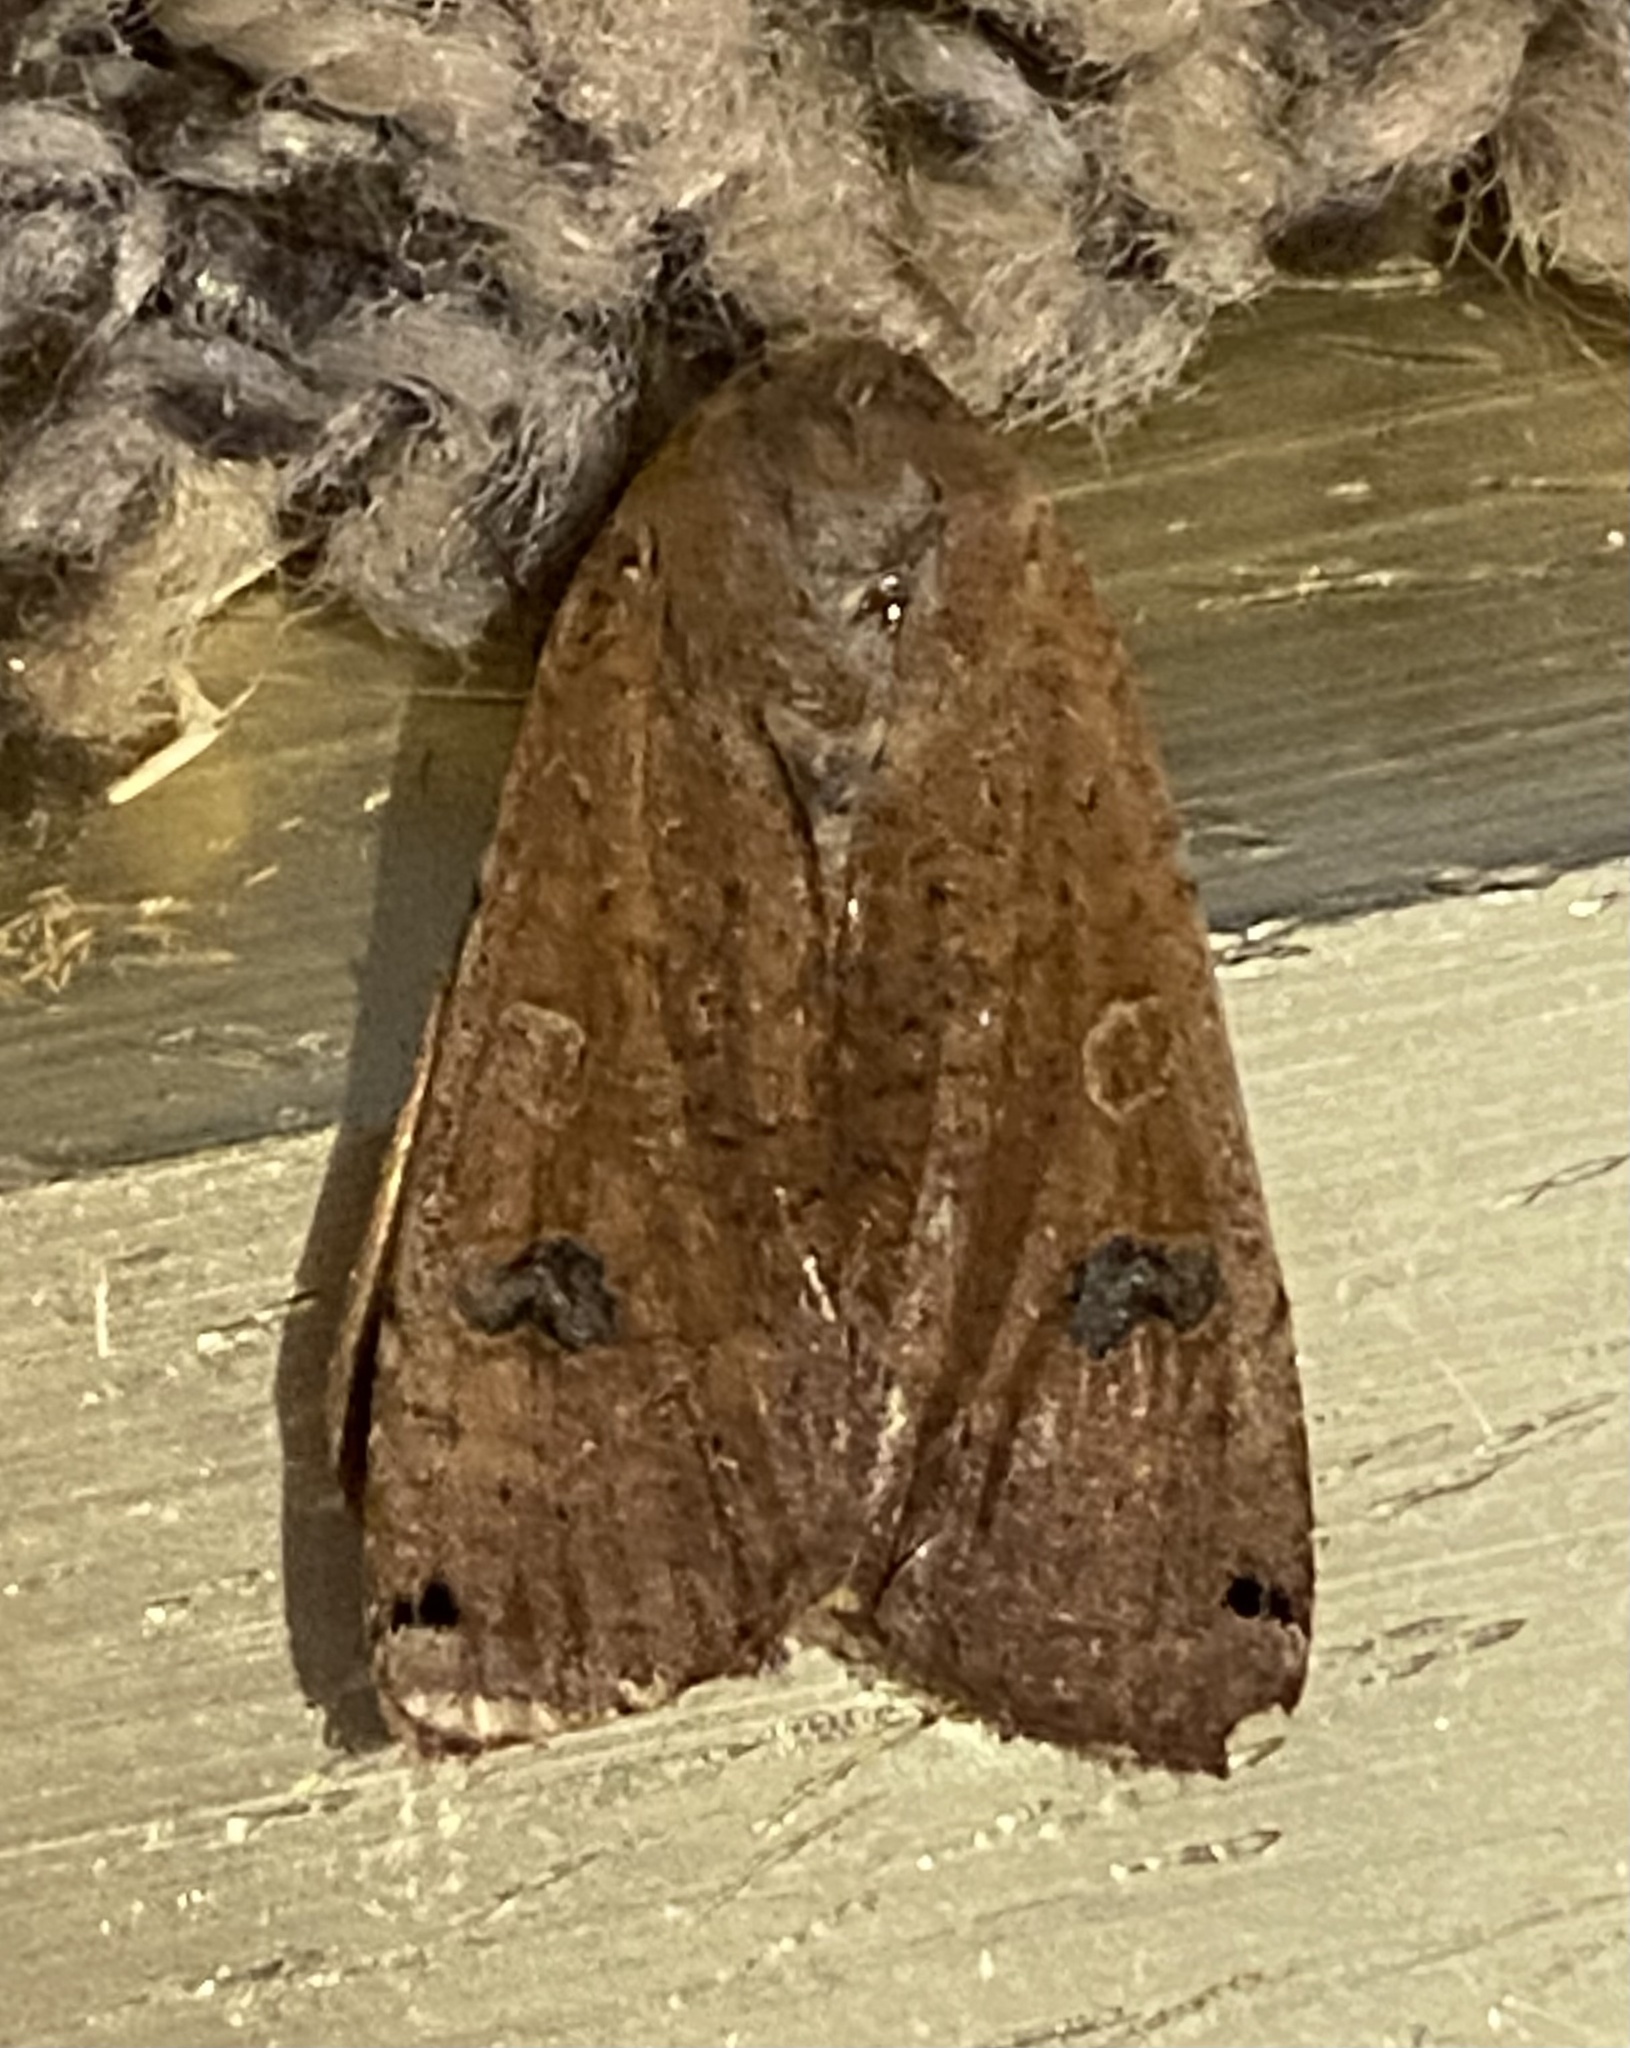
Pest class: cutworms